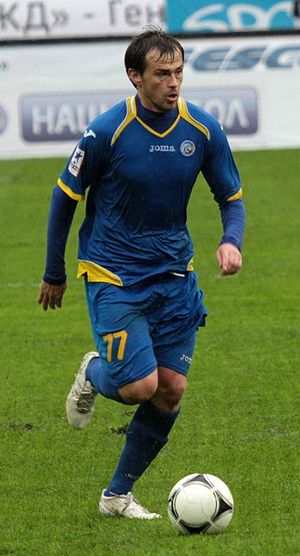
Danko Lazović
Danko Lazović er en serbisk fodboldspiller, der spiller som angriber hos Videoton i Ungarn. Tidligere har han spillet for klubberne FK Teleoptik og Partizan Beograd i sit hjemland, for Feyenoord, Vitesse og PSV Eindhoven i Holland, Zenit St. Petersburg i Rusland, samt på lejebasis for tyske Bayer Leverkusen og russiske FC Rostov.